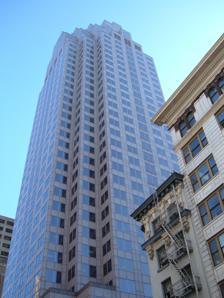
Building: 333 Bush Street
Country: United States of America
Year built: 1986
43-floor mixed-use skyscraper located on Bush in Financial District of San Francisco 333 Bush Street Location within San Francisco Show map of San Francisco 333 Bush Street (California) Show map of California 333 Bush Street (the United States) Show map of the United States General information Type Commercial offices Residential condominiums Location 333 Bush Street San Francisco , California Coordinates 37°47′26″N 122°24′11″W / 37.7906°N 122.4030°W / 37.7906; -122.4030 Completed 1986 Owner Tishman Speyer Height Roof 151 m (495 ft) Technical details Floor count 43 Floor area 50,422 m 2 (542,740 sq ft) Design and construction Architect(s) Skidmore, Owings & Merrill References 333 Bush Street is a 43- floor , 151 m (495 ft) mixed-use skyscraper located on Bush Street in the Financial District of San Francisco , California . The building was completed in 1986 and was designed by Skidmore, Owings & Merrill and contains commercial offices as well as seven stories of individually owned residential condominiums . It is one of 39 San Francisco high rises reported by the U.S. Geological Survey as potentially vulnerable to a large earthquake, due to a flawed welding technique. Recent ownership history In 2009, the tower's owners, Hines and Sterling American Property, forfeited ownership to their lenders after the primary tenant, multinational law firm Heller Ehrman filed for bankruptcy and defaulted on rent payments leaving property 65 percent vacant. In 2013, the building was purchased by a joint venture of Massachusetts Pension Reserves Investment Management Board and DivcoWest Properties for US$275 million. In 2015, the property was acquired by Tishman Speyer for US$380 million. Tenants State Compensation Insurance Fund National Park Service Pacific West Regional Office Federal Home Loan Bank of San Francisco Littler Mendelson Lewis Brisbois Bisgaard & Smith Andersen Tax LLC Sen. Alex Padilla (Office) Carta (software company) See also San Francisco Bay Area portal San Francisco's tallest buildings References